Jared Fernández

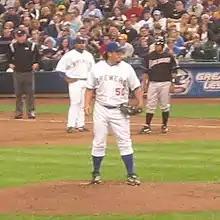
Fernandez with the Milwaukee Brewers in 2006

Jared Wade Fernandez (born February 2, 1972) is a Hispanic American former Major League Baseball knuckleball pitcher who last pitched in for the Hiroshima Toyo Carp of Japan's Central League.